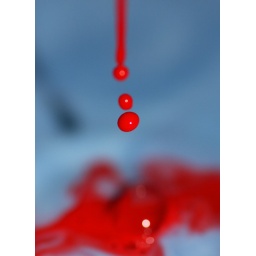
Here I have experimented with colours. I used dies in the water mixed with milk and I used a red dye for the droplet.